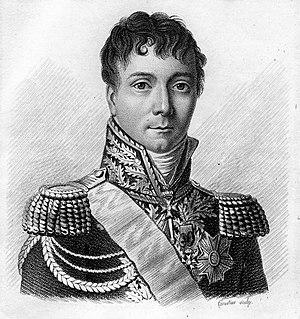
Général_Charles_Etienne_Gudin_de_la_Sablonnière Русский: Дивизионный генерал Ш.-Э. Гюден
César Charles Étienne Gudin de la Sablonnière, dit Charles Étienne Gudin, comte de l'Empire, né le 13 février 1768 à Montargis dans le Loiret et mort le 22 août 1812 à Smolensk, est un général français de la Révolution et de l'Empire. Condisciple de Napoléon Bonaparte à l'école de Brienne, il fait carrière dans l'armée de l'Ancien Régime puis de la Révolution. Il devient général de division en 1800 et obtient sous le Premier Empire le commandement d'une division sous les ordres du maréchal Davout. Il se distingue aux batailles d'Auerstaedt, d'Eylau, d'Eckmühl et de Wagram où il fait preuve de talents de tacticien. Le général Gudin est mortellement blessé par un boulet de canon à la bataille de Valoutina Gora pendant la campagne de Russie, le 19 août 1812.
La bataille d'Eckmühl se déroula les 21 et 22 avril 1809 à Eckmühl en Bavière, et opposa les troupes françaises et alliées dirigées par Napoléon Iᵉʳ à l'armée autrichienne commandée par l'archiduc Charles. Elle se solda par une victoire majeure de l'Empereur sur les Autrichiens.